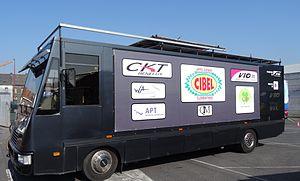
Reportage réalisé le samedi 17 mai à l'occasion du départ du Grand Prix Criquielion 2014 à Boussu, Belgique.
La saison 2014 de l'équipe cycliste Cibel est la neuvième de cette équipe, mais la première en tant qu'équipe continentale.